Saint-Pierre-le-Jeune Protestant Church

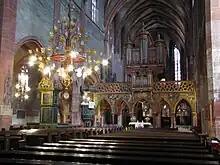
View of the choir screen and the organ

The Saint-Pierre-le-Jeune Protestant Church ("Église protestante Saint-Pierre-le-Jeune") is one of the most important church buildings of the city of Strasbourg, France, from the art historical and architectural viewpoints. It got its name, "Young St. Peter's", because of the existence of three other St. Peter's churches in the same city: "Saint-Pierre-le-Vieux" ("Old St. Peter's"), divided into a Catholic and a Lutheran church, and "Saint-Pierre-le-Jeune catholique", a massive neo-Romanesque domed church from the late 19th century.